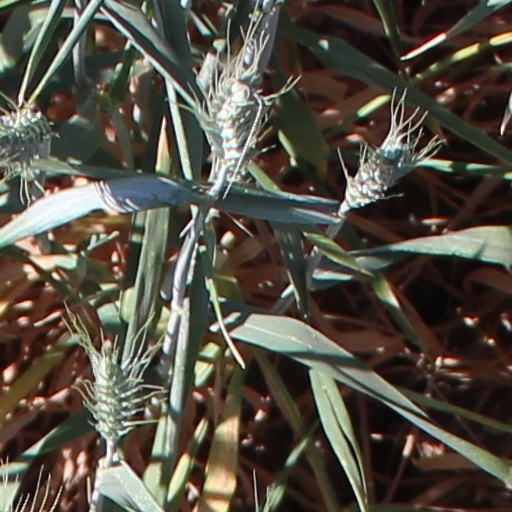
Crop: wheat